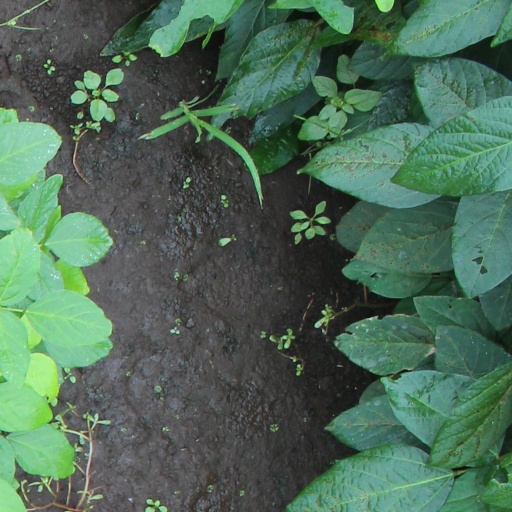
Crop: soybean